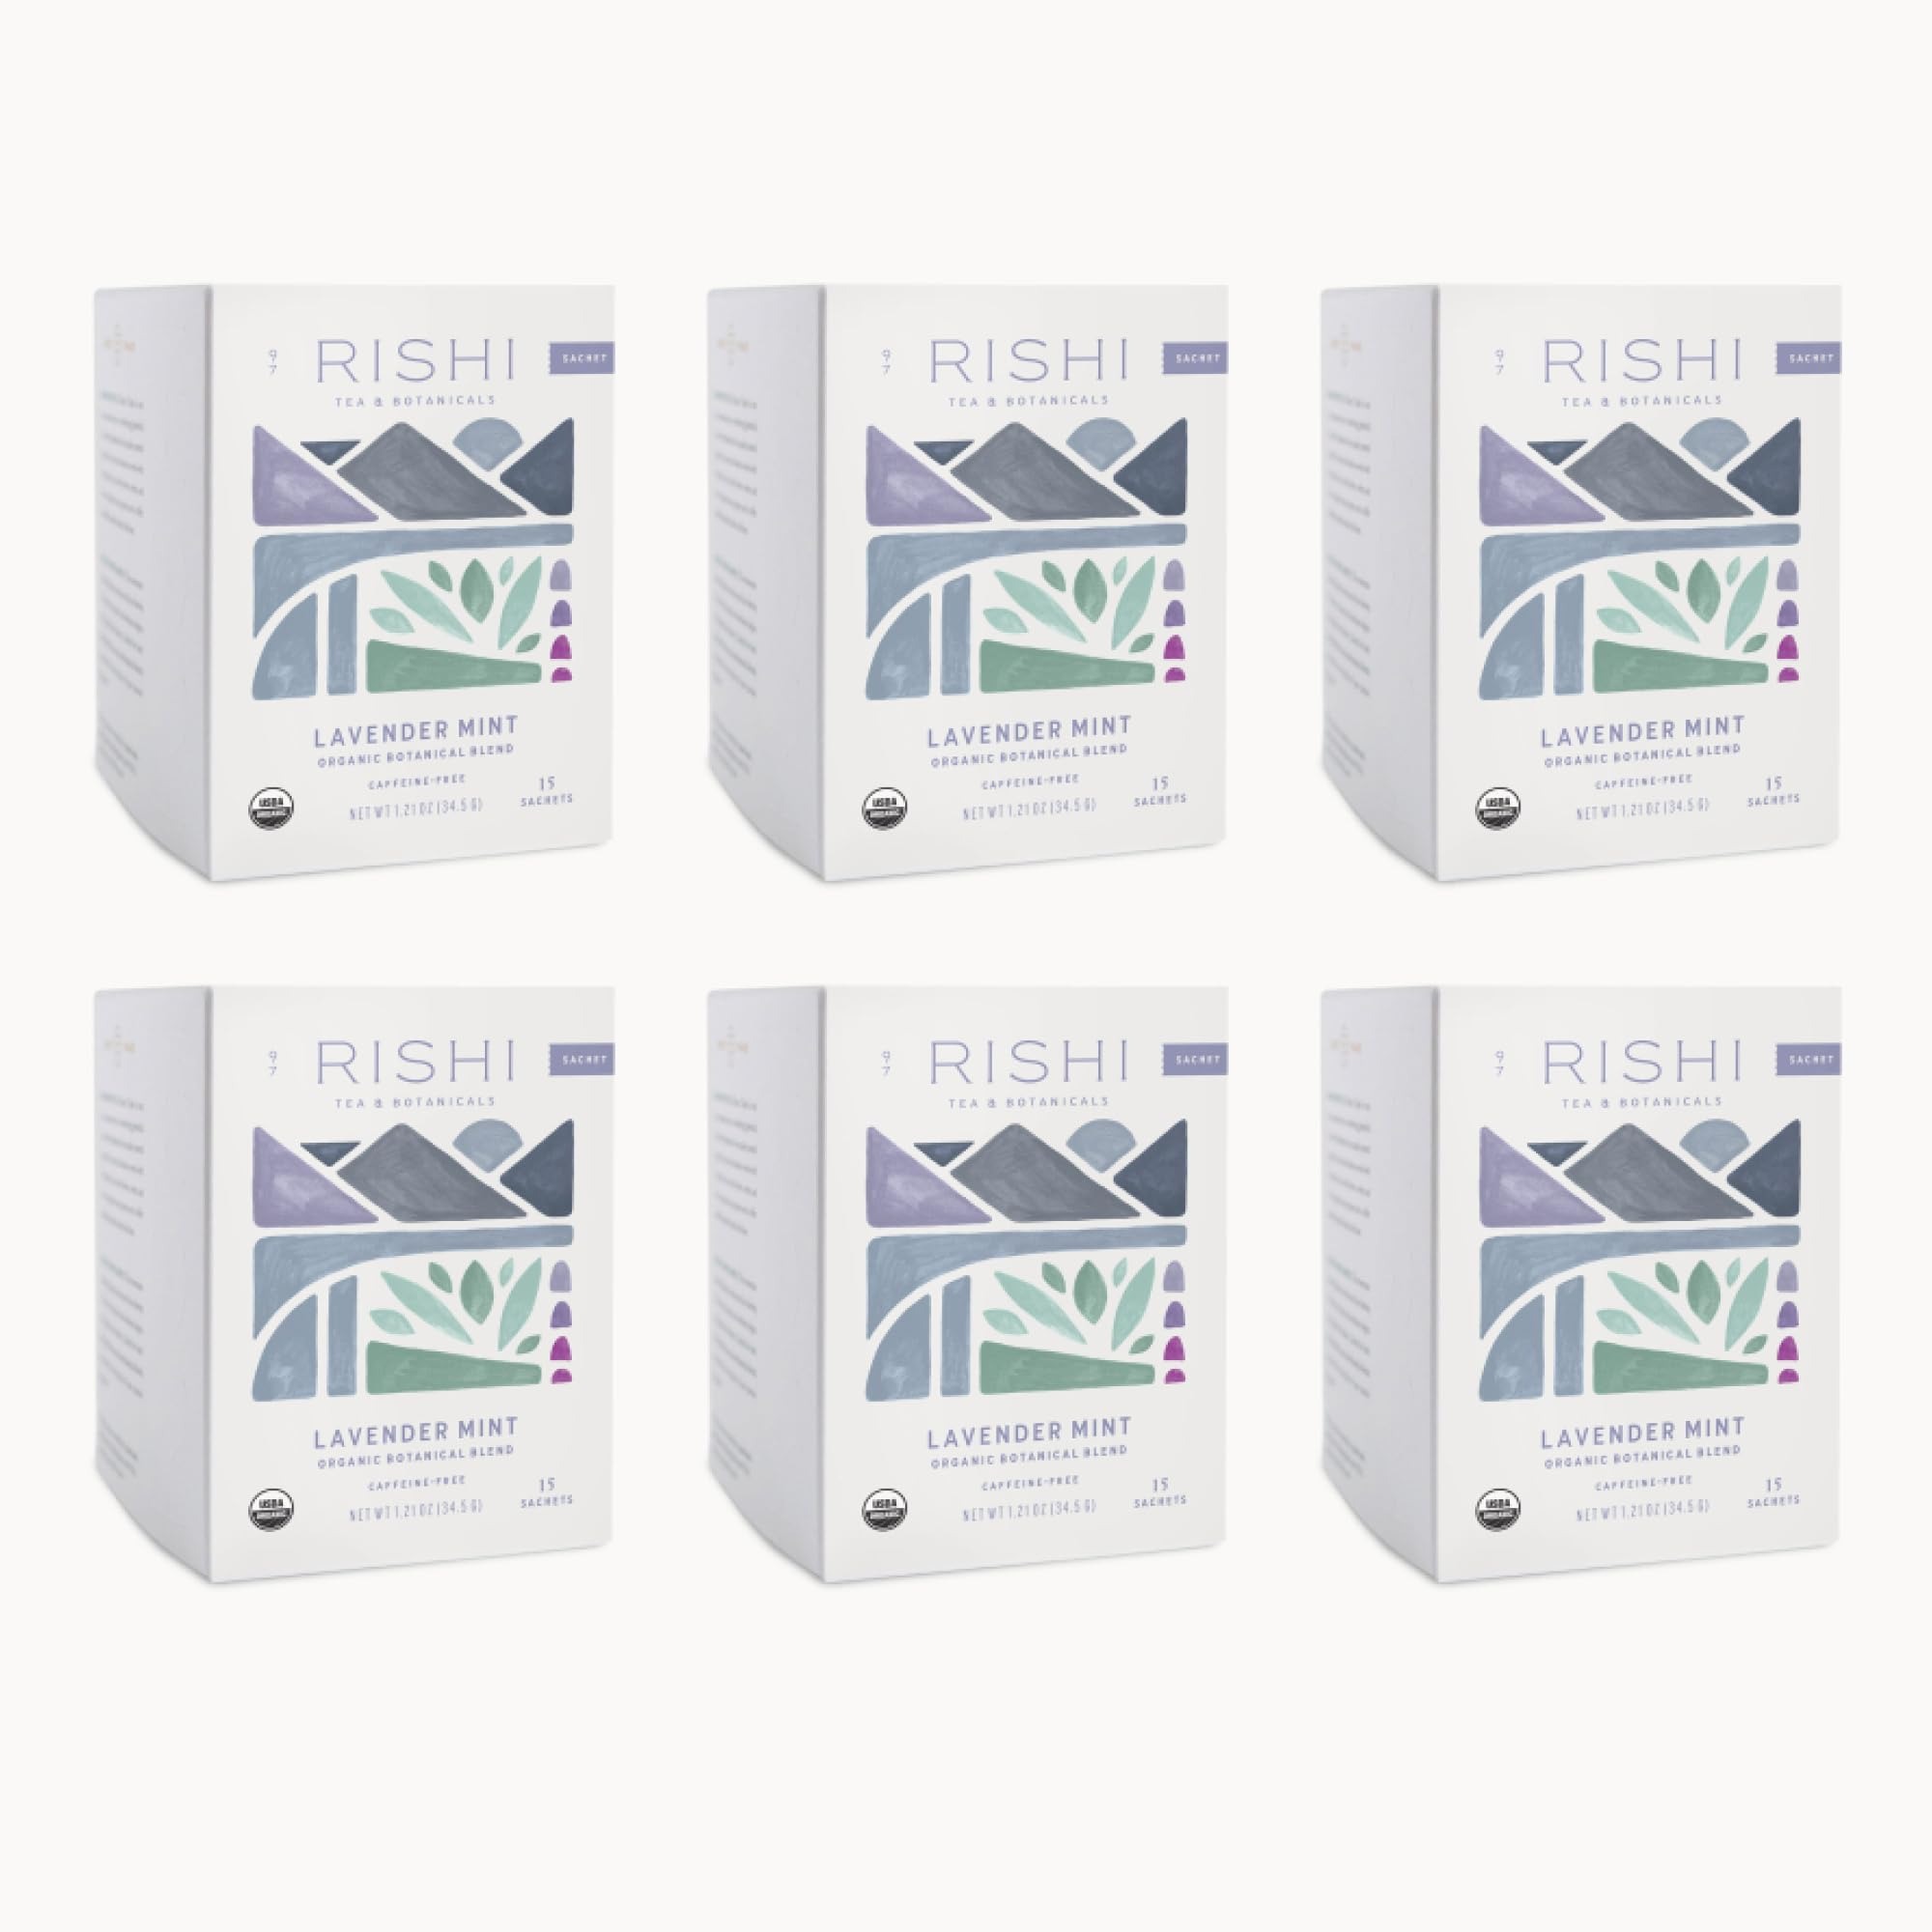
Item Name: Rishi Tea Lavender Mint Herbal Tea - Organic, Caffeine Free Sachet Bags, Calming Lavender with Peppermint & Sage - 15 Count (Pack of 6)
Bullet Point: Rishi Tea Organic Lavender Mint Botanical Blend Tea, Decaffeinated, 1.32 Ounces (Pack Of 6)
Value: 7.92
Unit: Ounce

Price: 8.73